River Hamble Country Park

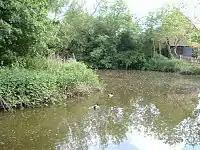
The ancient duckpond at Manor Farm.

Within the country park at the north east of the park lies Manor Farm, a farm attraction with its own opening hours and pricing policy. It opened in 1984 as the Manor Farm museum and has since developed into a family-focused visitor attraction within the setting of the historic farmyard run by Hampshire County Council.